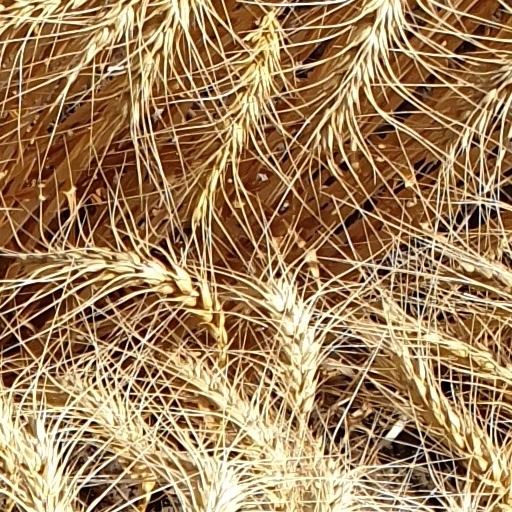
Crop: wheat